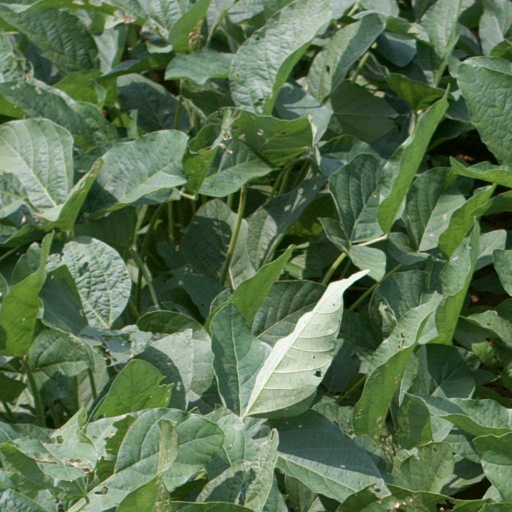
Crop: soybean